Granby (typeface)

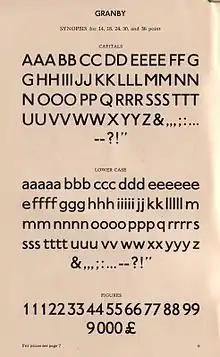
Granby in medium weight on a specimen sheet.

Granby is a sans-serif typeface designed and released by the Stephenson Blake type foundry of Sheffield in 1930. It is influenced by the Johnston typeface or Railway Alphabet (1916), the proprietary face of what became London Underground, as well as by Gill Sans (1928), which had recently been released and become popular. Roy Millington's history of Stephenson Blake also cites Futura as an influence.